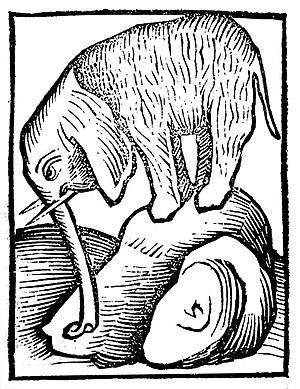
L'Éléphant de Schongauer était un éléphant d'Afrique, cadeau diplomatique du roi Jean II du Portugal à l'empereur Frédéric III. Il a été représenté par Martin Schongauer et son frère sous forme de deux gravures sur cuivre. Diverses morts spectaculaires lui ont été attribuées à l'époque.